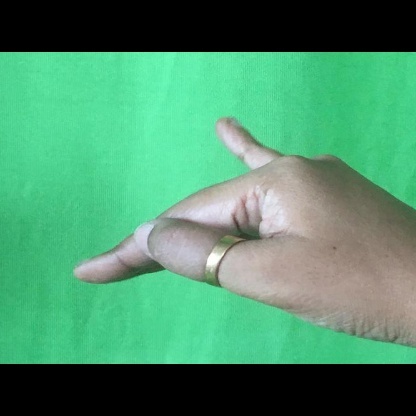
Mudra: Hamsapaksha